Hollingworth Lake

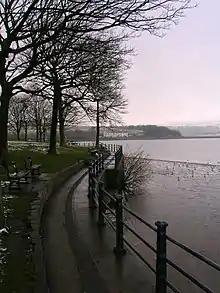
The Promenade at Hollingworth Lake

The area developed rapidly after the arrival of the Manchester and Leeds Railway in 1839, and the construction of Summit Tunnel in 1841, the longest railway tunnel in Europe at that time. In the 1850s, Henry Newall of Harehill, owner of Harehill Woollen Mill and a recently built gasworks, and his engineer, Mr. Sladen, later the landlord of the Mermaid Inn, saw the potential of the lake as a tourist attraction. They leased the lake from the canal company and created novelty amusements and facilities for boating. Despite very cold water and strong undercurrents caused by water entering and leaving the lake, small rowing boats became popular, and two paddle steamers were operated from 1856. By 1860, there was a rowing club, and a regatta was held in 1862. Two hotels, the Beach Hotel and the Lake Hotel and Gardens, catered for day trippers and weekend visitors. The facilities were advertised by the railway companies, who transported visitors to Smithybridge and Littleborough stations, for the short walk to the lake and its facilities.